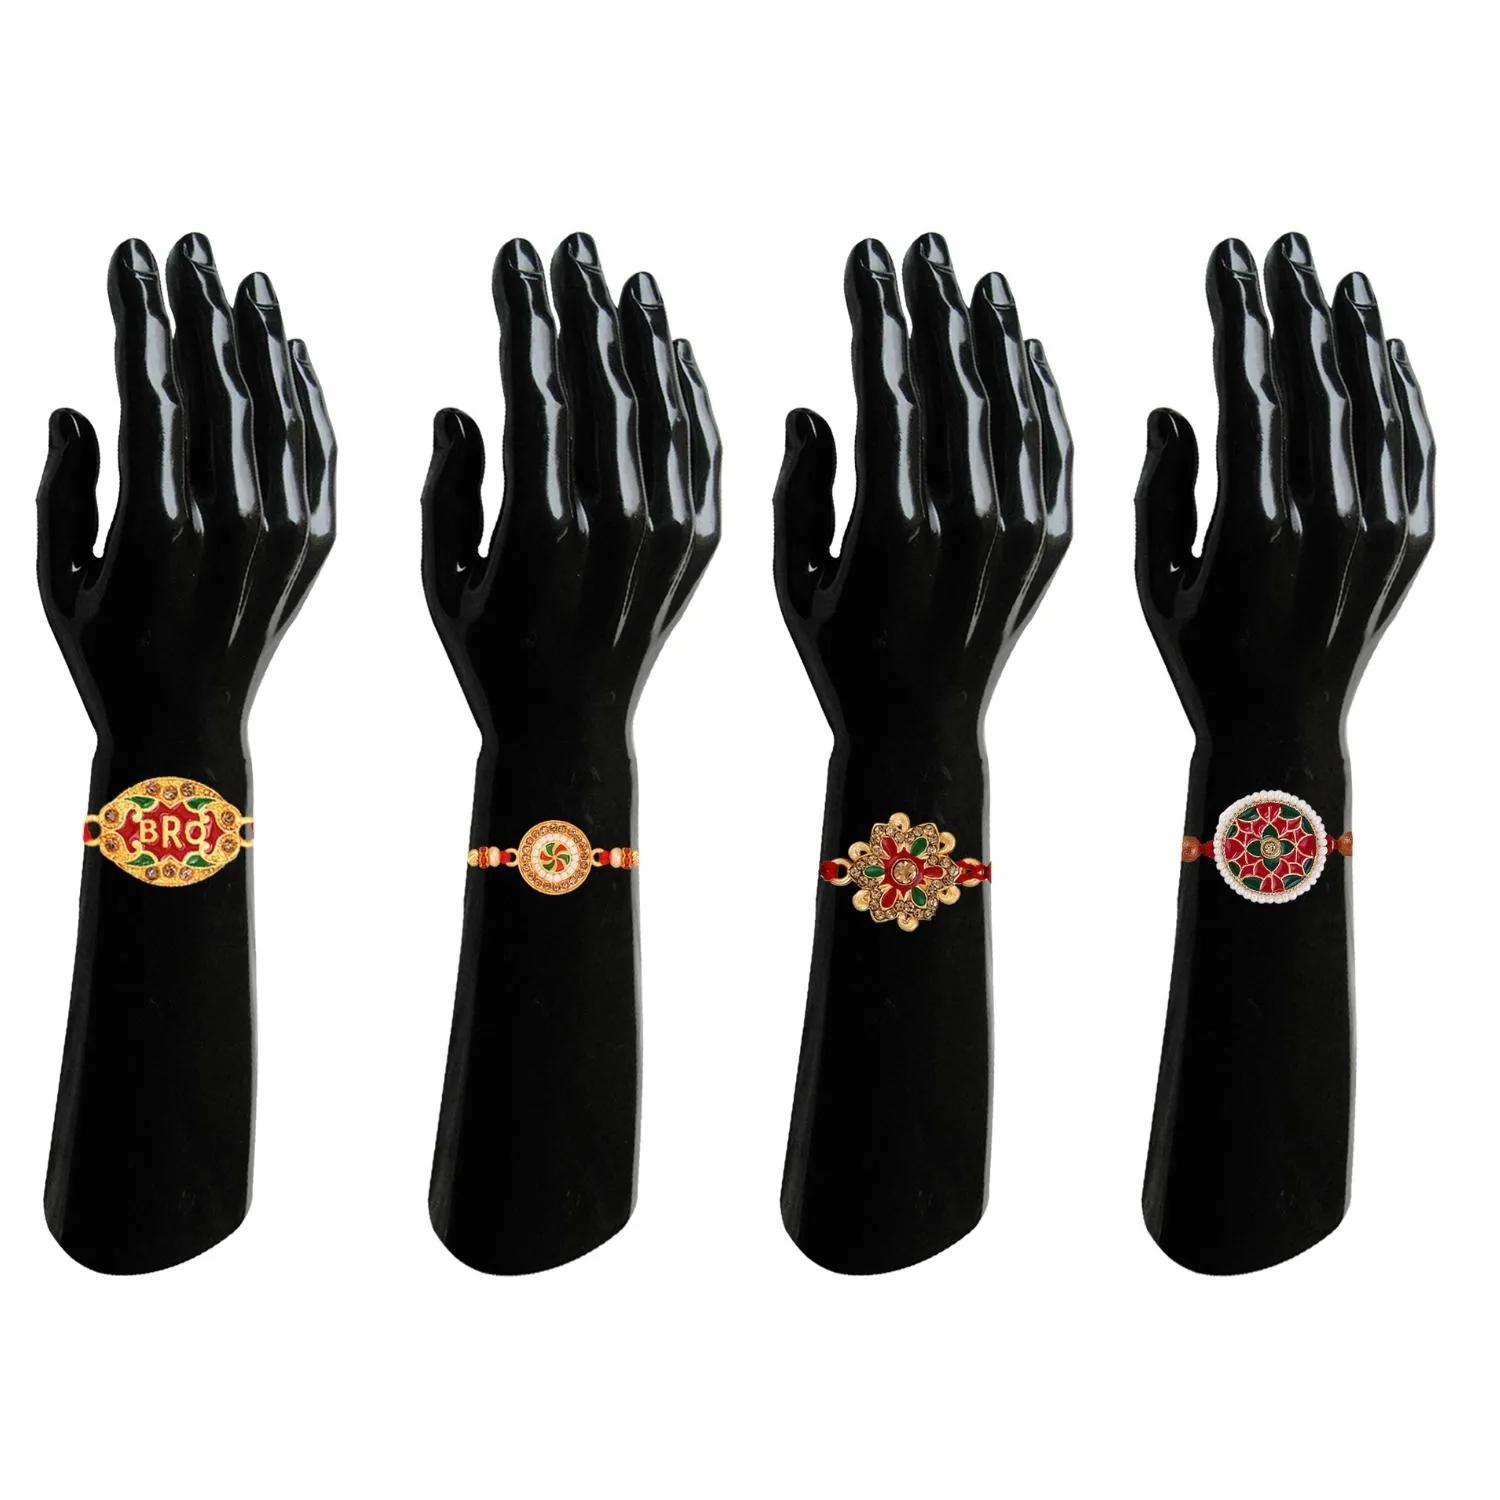
Stefan Combo of 10 Beautiful Traditional Colorful Rakhis for Brother.(RACO001046)
Type: Rakhis
Brand: Stefan
Price: Rs. 689
 Send love to your brother in the form of this lovely Rakhi from the house of Stefan.Rakshabandhan or Rakhi is a festival celebrating and honoring sibling love. A sister has a heart filled with love and she prays strongly for her brother’s welfare and prosperity. In our range of designer Rakhis, there is a vast choice for selecting the best one for your brother.
Features: Rakhi is the festival of expressing the feelings of love for your brother. Celebrate this Rakhi with exclusive Rakhis from the house of Stefan.,Rakshabandhan is a special occasion to celebrate the undying bond of love between a brother and a sister. The rakhi thread is introduced for the celebration of the festival of rakhi, also known as \Raksha Bandhan\. So we have created an excellent selectio,Content in Box : 10 Rakhi,Alloy Metal Rakhi having Gold Plating with Meenakari Work & Artificial Pearl, Crystal,Acknowledge Your Love For Your Brother By Sending This Beautiful \RAKHI\ With A Promise That Your Bond With Him Will Grow Stronger With Each Passing Moment.
Included: 10-Rakhis